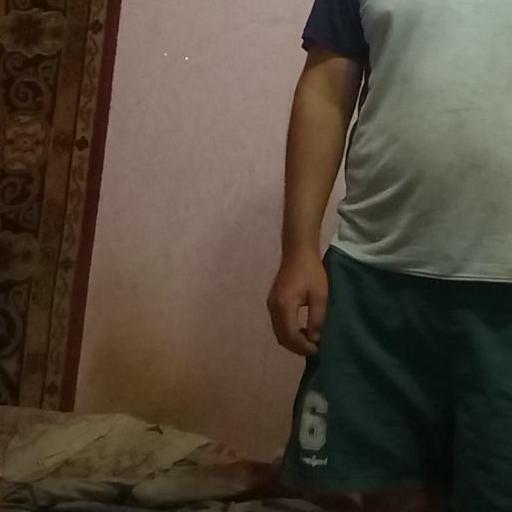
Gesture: no_gesture